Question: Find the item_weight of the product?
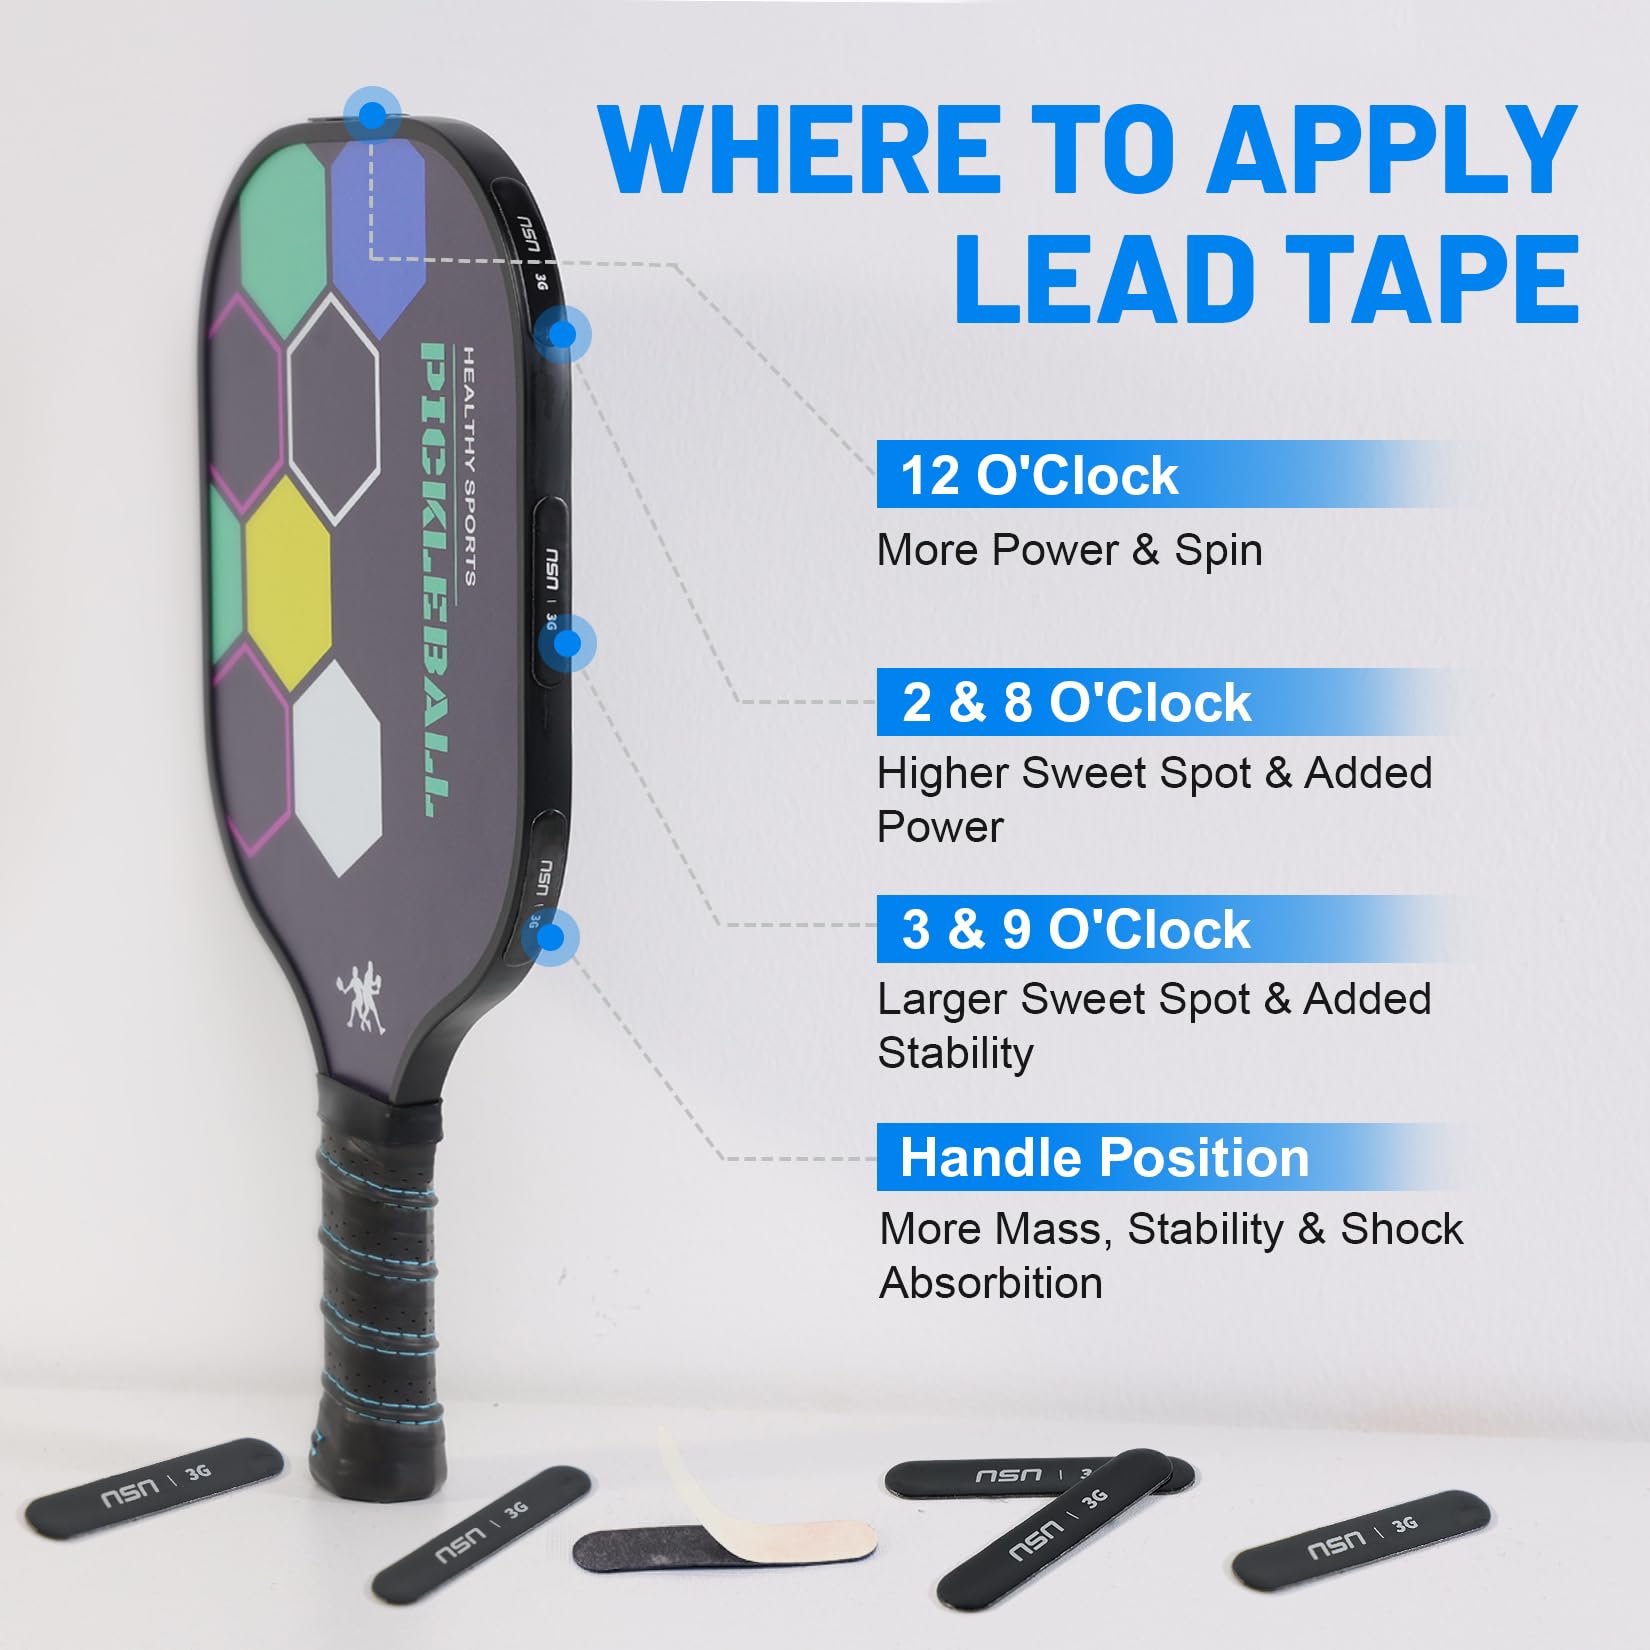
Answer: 3.0 gram